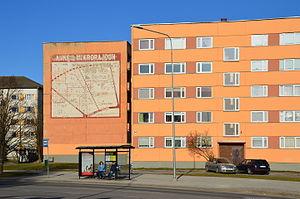
Annelinn, est un quartier de Tartu en Estonie.